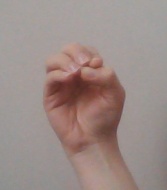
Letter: ha